Zaydism

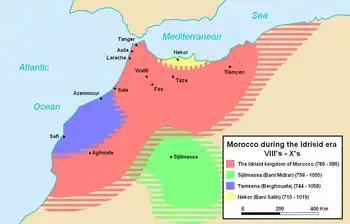
Extent of Zaydi dynasty in North Africa.

The Idrisid dynasty was a Zaydi dynasty centered around modern-day Morocco which ruled from 788 to 974. It was named after its first leader Idris I.